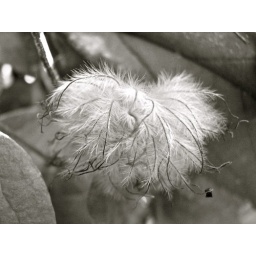
This is the same seedhead as the previous photo...only in black and white version.IMG_2357-b &amp;amp; wTaken In Missouri, USA